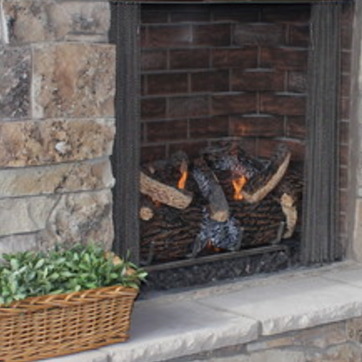
Material: other